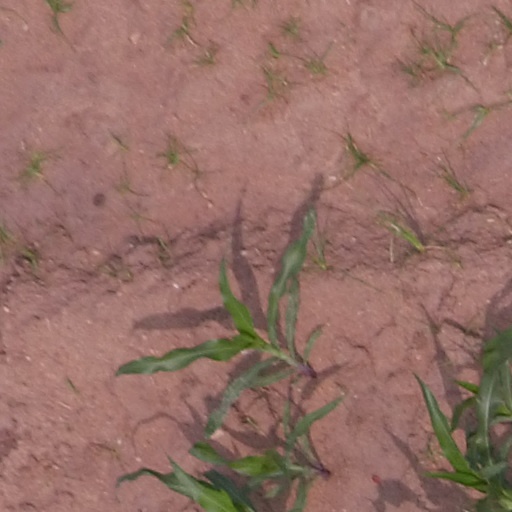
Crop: maize; corn